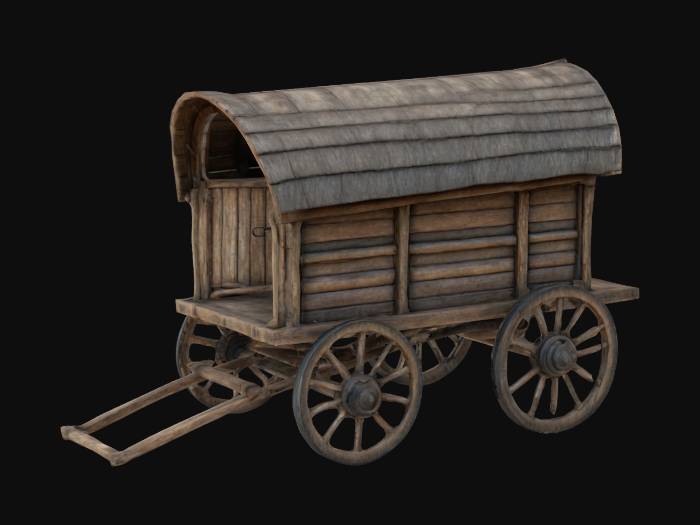
미적 점수 (1~10점): 6